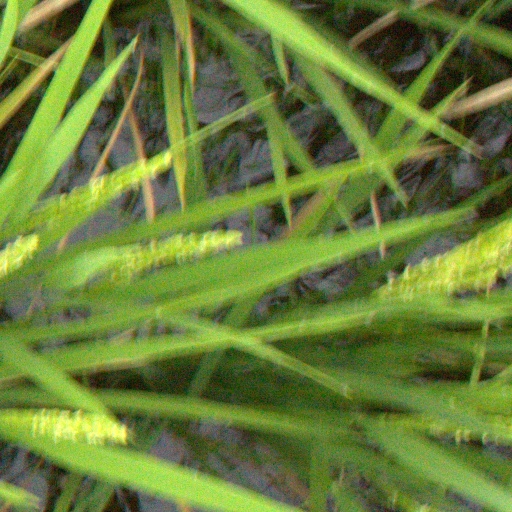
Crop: rice